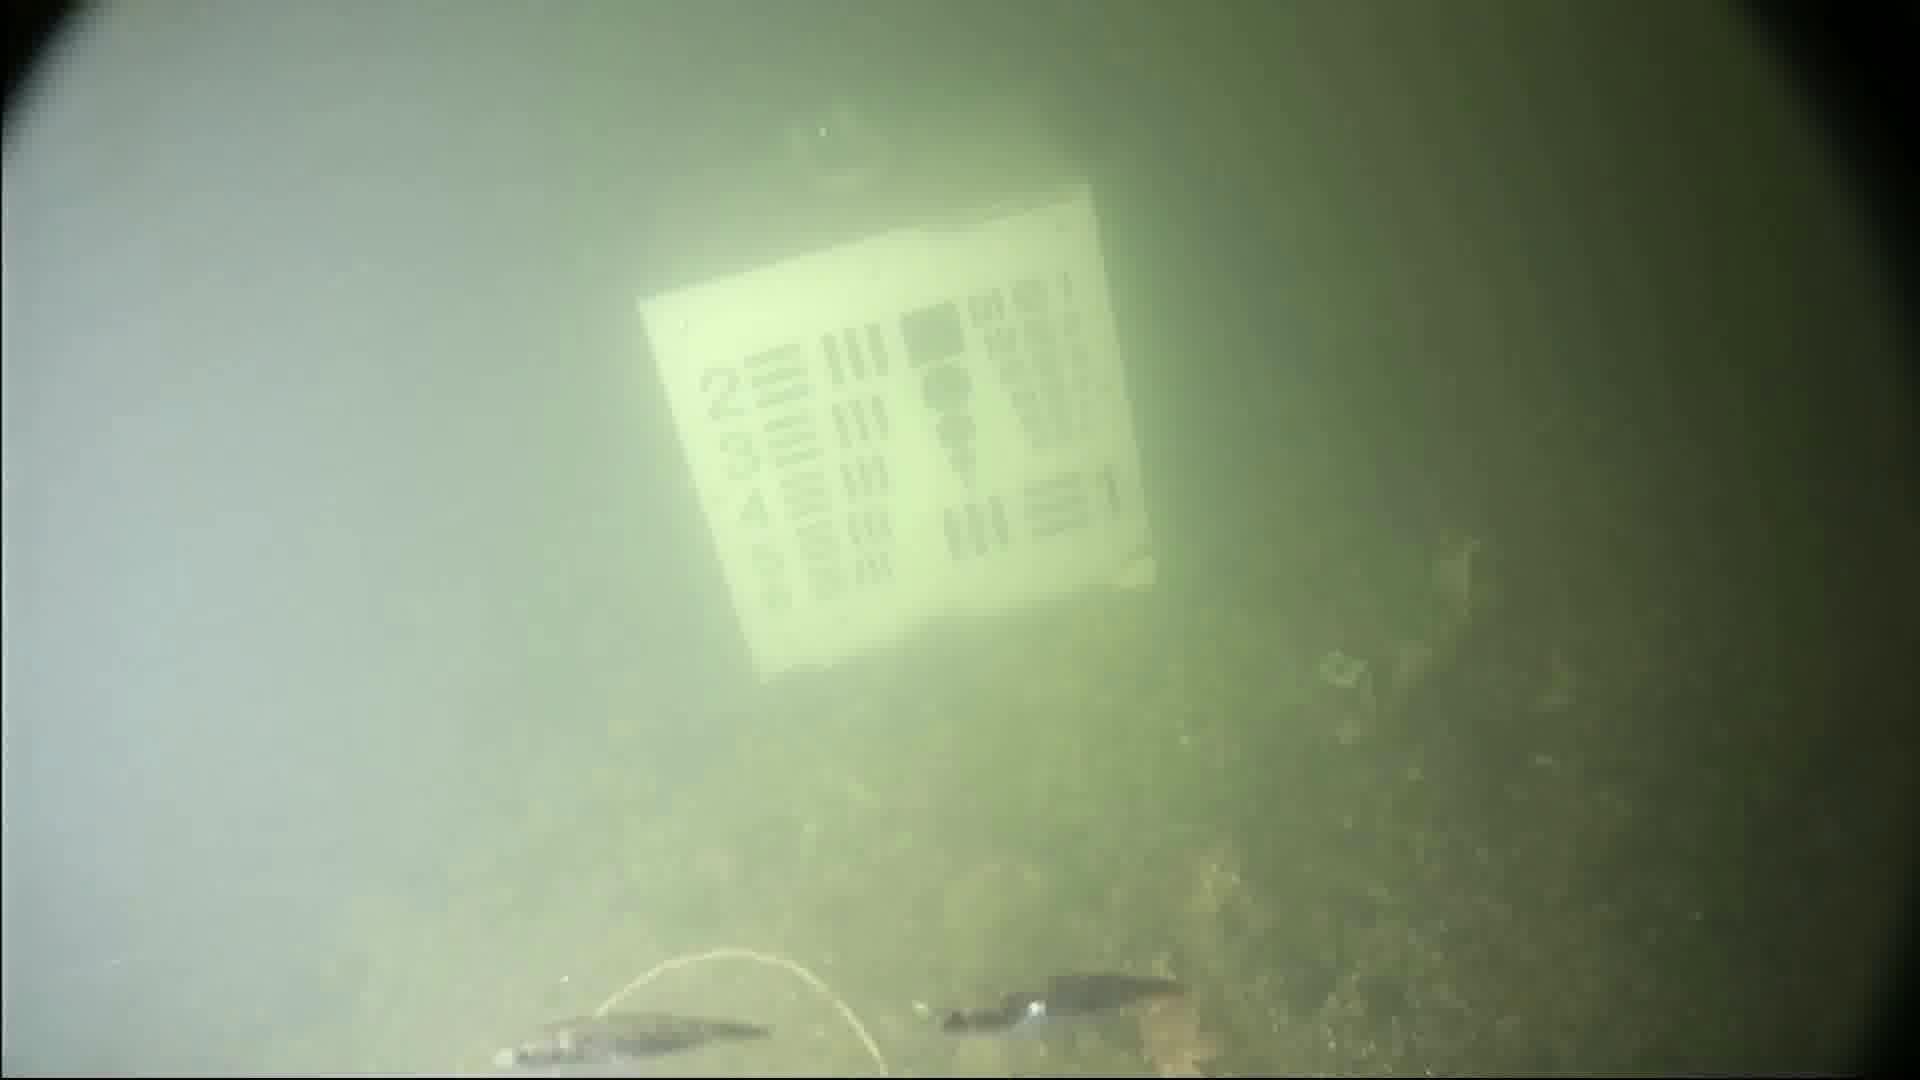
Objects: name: small_fish
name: starfish